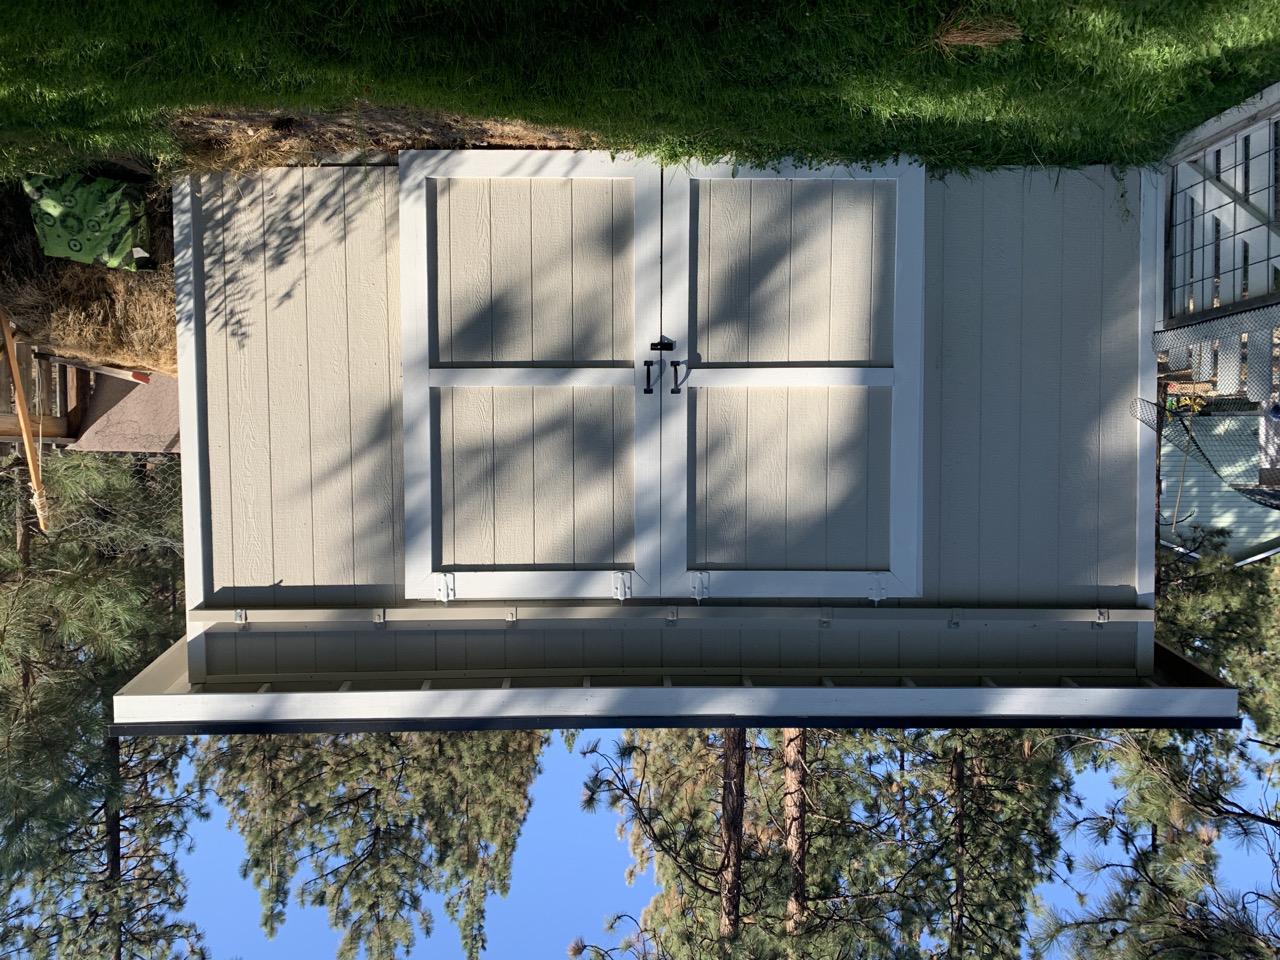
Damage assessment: no_damage